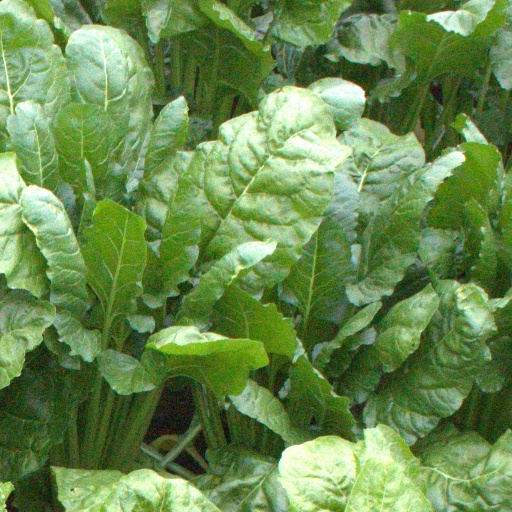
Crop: sugar beet